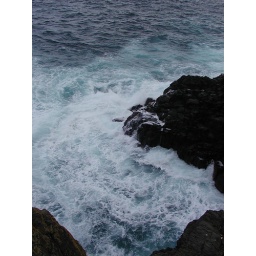
This roiling water goes under the rock and comes out as a &amp;quot;blowhole&amp;quot;!